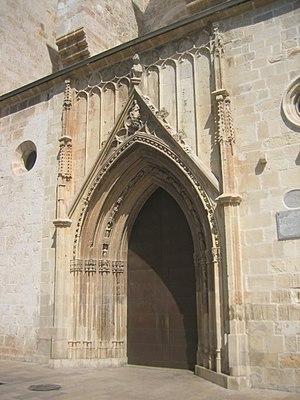
La Route des Borgia est une route culturelle qui suit la trace et la splendeur de la famille valencienne des Borgia ou « Borja » dans la Communauté valencienne.